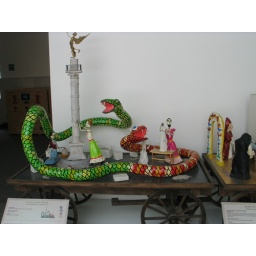
it's a little disappointing that this car in the history train isn't bigger or more elaborate.